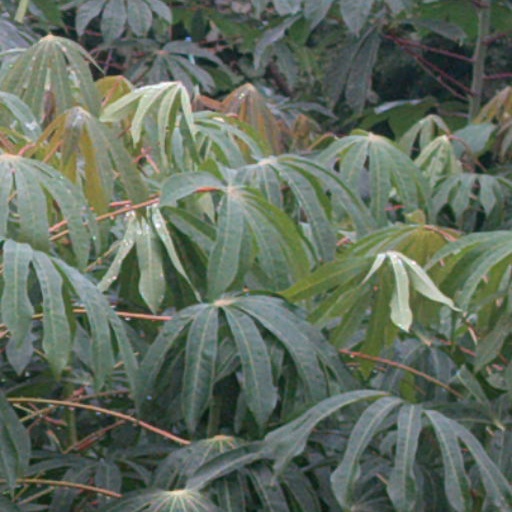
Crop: cassava